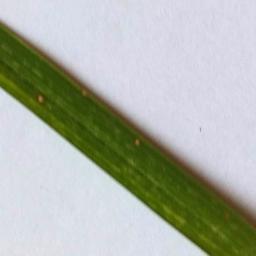
Label: Rice___Leaf_Blast